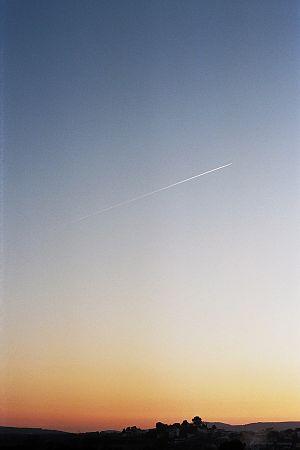
Coucher du soleil dans la région catalane du Penedès. Italiano: Tramonto nella regione catalana del Penedès.